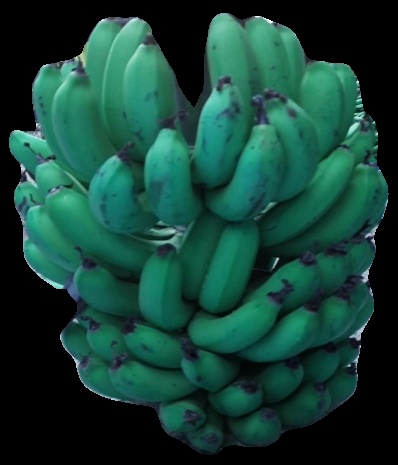
Variety: pachbale
Grade: grade2